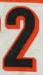
Number: 2